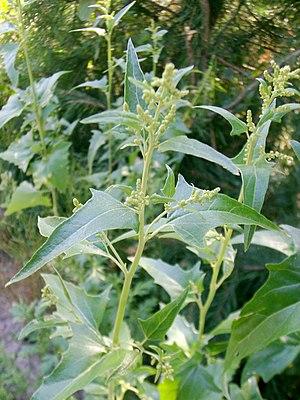
Cette liste de Tracheophyta de Bosnie-Herzégovine, ainsi que d’espèces introduites est un aperçu incomplet d’espèces de mousses, de fougères, de gymnospermes et d’angiospermes citées dans la littérature disponible en langues bosniaque, croate, serbe et serbo-croate. Cet aperçu n’inclue pas des espèces cultivées ni celles occasionnellement introduites.